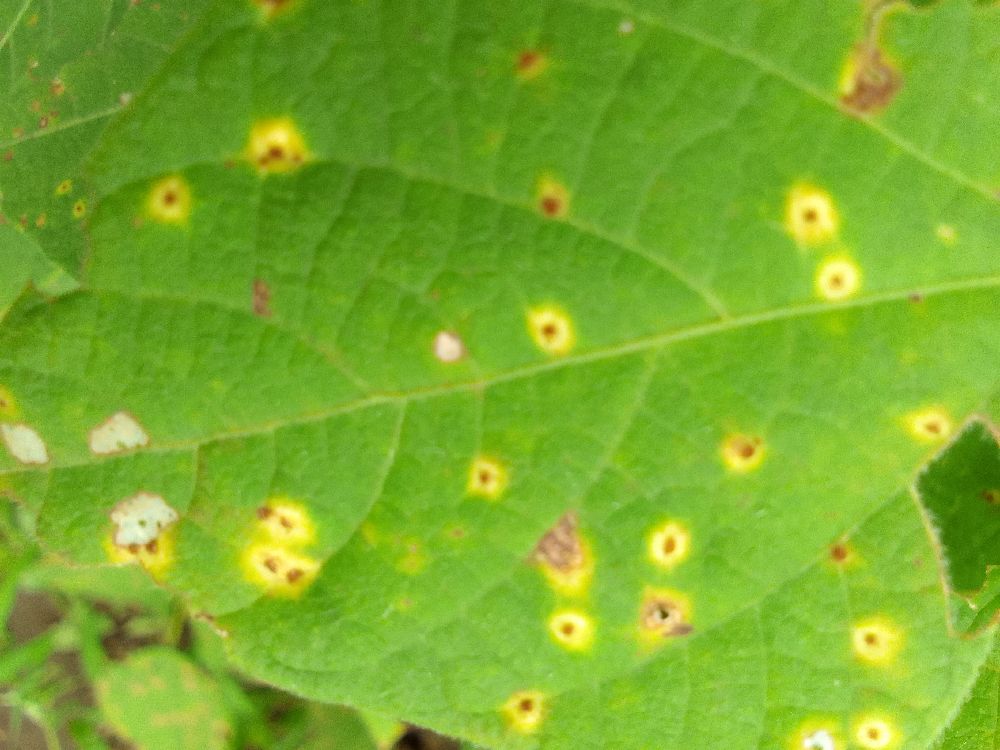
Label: rust